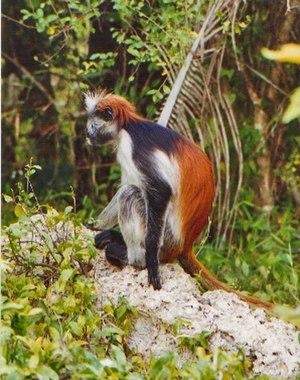
Procolobus constitue un genre de mammifères primates de la famille des Cercopithecidae qui regroupe une partie des colobes. La classification scientifique de ces singes est encore en évolution : Groves ne conserve qu'une seule espèce dans ce genre et classe les autres dans le genre Piliocolobus.